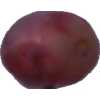
Label: pink_grape